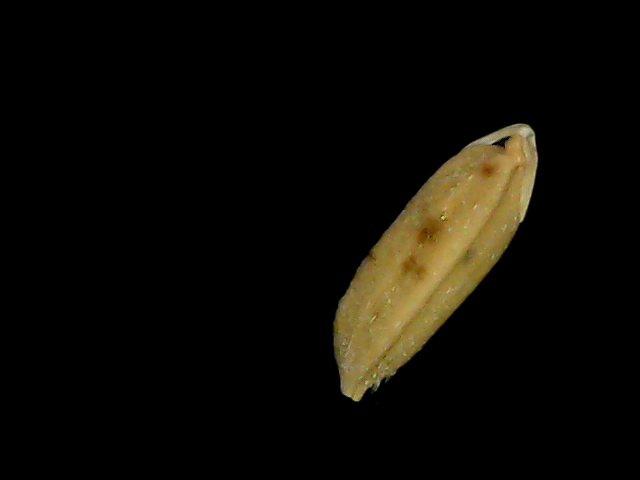
Rice variety: Bd49